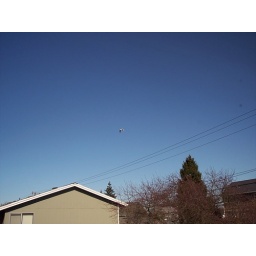
A seagull flying by.This window is in Greenwood, Seattle March 7th. 2008